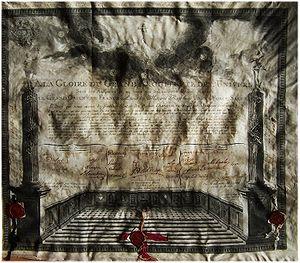
Le Grand Orient de France est la plus ancienne obédience maçonnique française et la plus importante d'Europe continentale. Il est né en 1773 d'une profonde transformation de la première Grande Loge de France. Ce renouvellement débouche sur des traits spécifiques qu'il imprime à la maçonnerie française, rendant celle-ci singulière, notamment au vu des autres maçonneries européennes. En 2014, la majorité de ces différences perdurent encore en son sein.